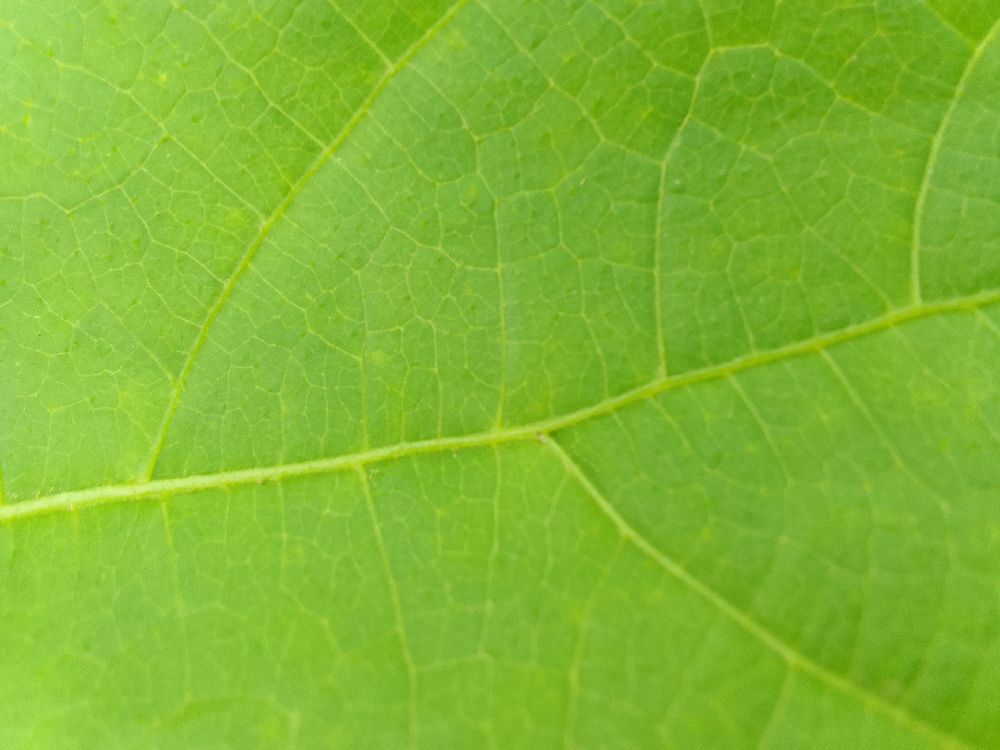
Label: healthy